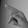
ASL letter: P